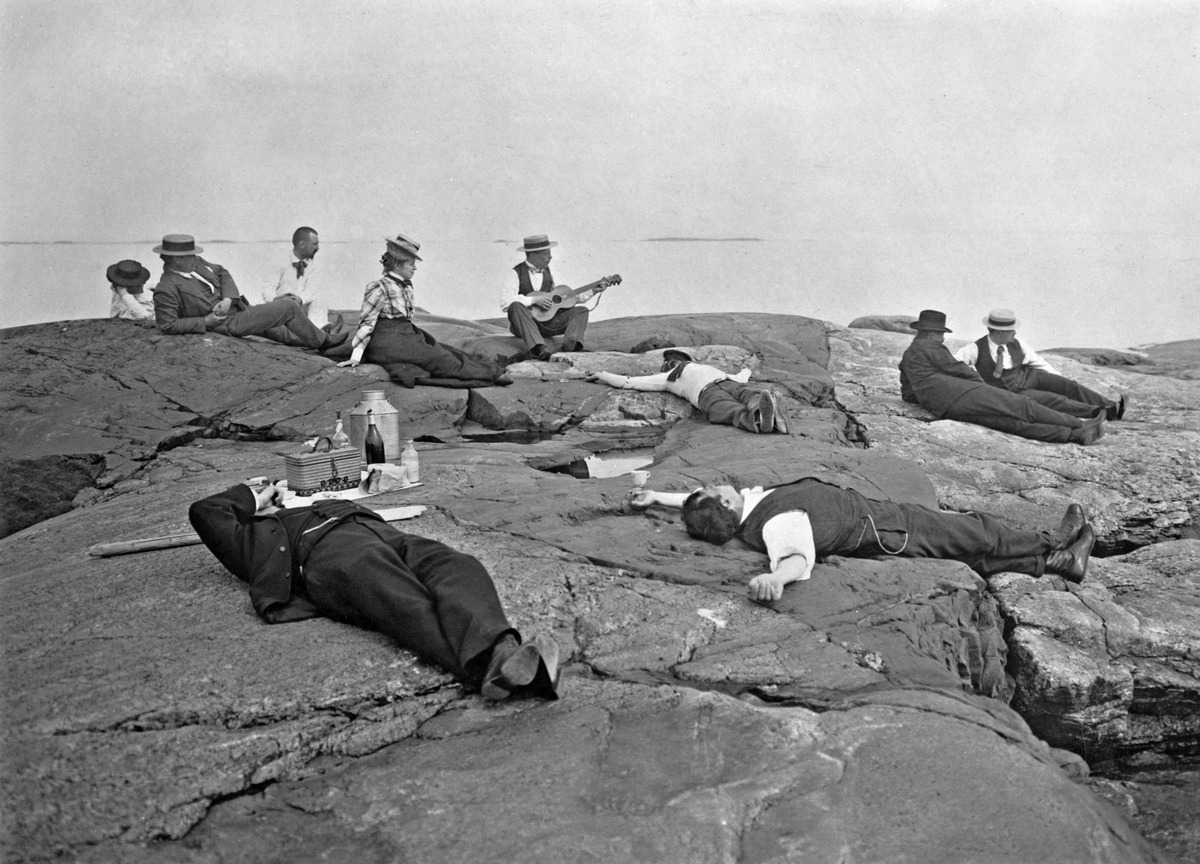
Eväsretkeläisiä kalliolla meren rannalla
sisällön kuvaus: Eväsretkeläisiä kalliolla meren rannalla. Mies soittaa kitaraa. Kuvassa myös eväskori. mustavalkoinen
Ajankohta: kuvausaika 1900 -luvun alku
Aiheet: ulkoilu, retkeily, retket, kalliot, rannat, ruoka, taloustarvikkeet, lepo, vapaa-aika, vaatteet, aikuiset, musiikki, soittimet näppäilysoittimet